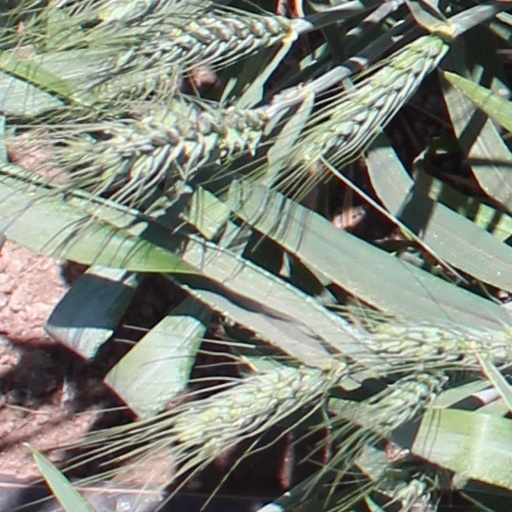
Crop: wheat